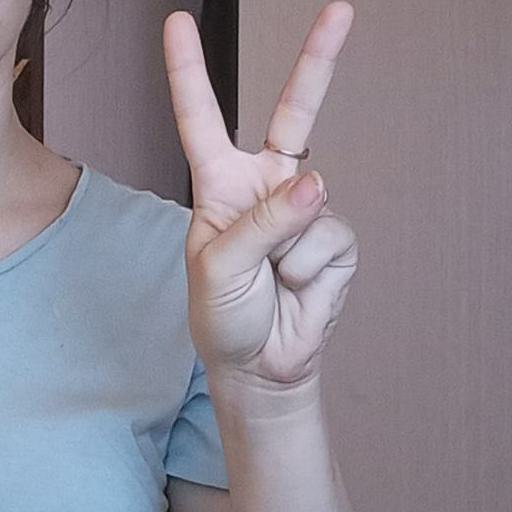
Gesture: peace